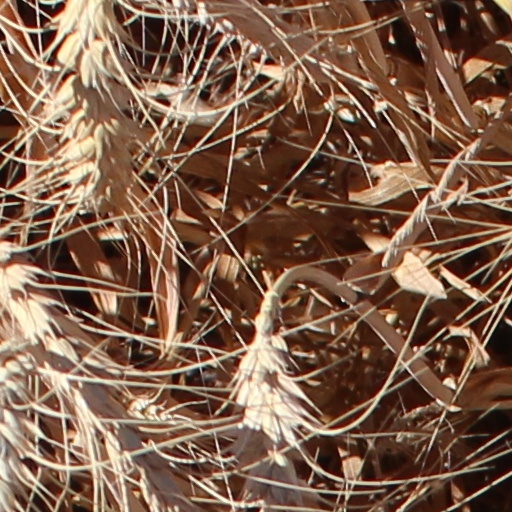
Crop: wheat